Sleep medicine

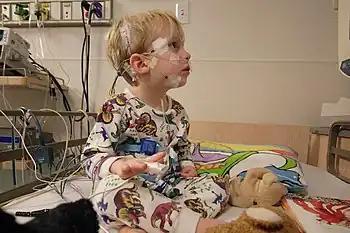
Pediatric polysomnography

The taking of a thorough medical history while keeping in mind alternative diagnoses and the possibility of more than one ailment in the same patient is the first step. Symptoms for very different sleep disorders may be similar and it must be determined whether any psychiatric problems are primary or secondary.